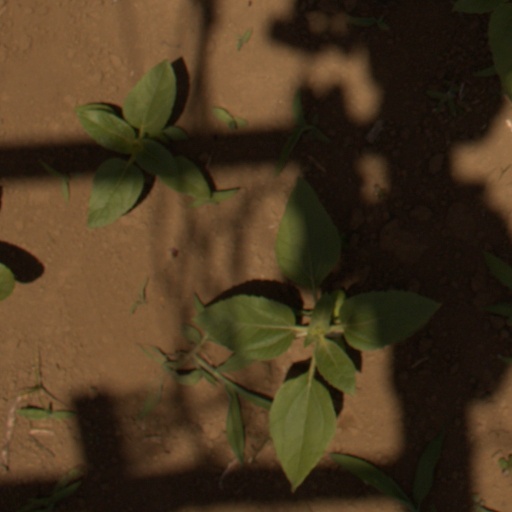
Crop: Jerusalem artichoke